New Silver Beach

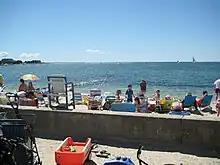
New Silver Beach at high tide from the access at the intersection of Moses Road and Ocean View

The original village of New Silver is built on the sandy floodplain of the tidal Wild Harbor River. The river flows in and out of Wild Harbor, a shallow natural bay onto which the village fronts. The older village center is separated from the newer Silver Beach Heights by protected marshland. The Greater New Silver Area has come to include the newer constituent developments of Nyes Neck, Seascape, and Wild Harbor Estates.